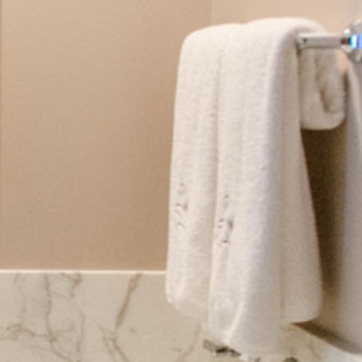
Material: fabric